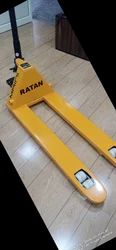
Label: Maini_hand_pallet_truck